History of Estonia

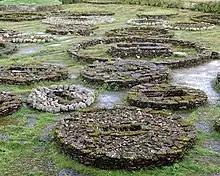
Stone cist graves from the Bronze Age in northern Estonia

Around the beginning of 4th millennium BC Comb Ceramic culture arrived in Estonia. Until the early 1980s the arrival of Balto-Finnic peoples, the ancestors of the Estonians, Finns, and Livonians, on the shores of the Baltic Sea was associated with the Comb Ceramic Culture. However, such a linking of archaeologically defined cultural entities with linguistic ones cannot be proven, and it has been suggested that the increase of settlement finds in the period is more likely to have been associated with an economic boom related to the warming of climate. Some researchers have even argued that a Uralic language may have been spoken in Estonia and Finland since the end of the last glaciation.